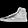
Label: Sneaker